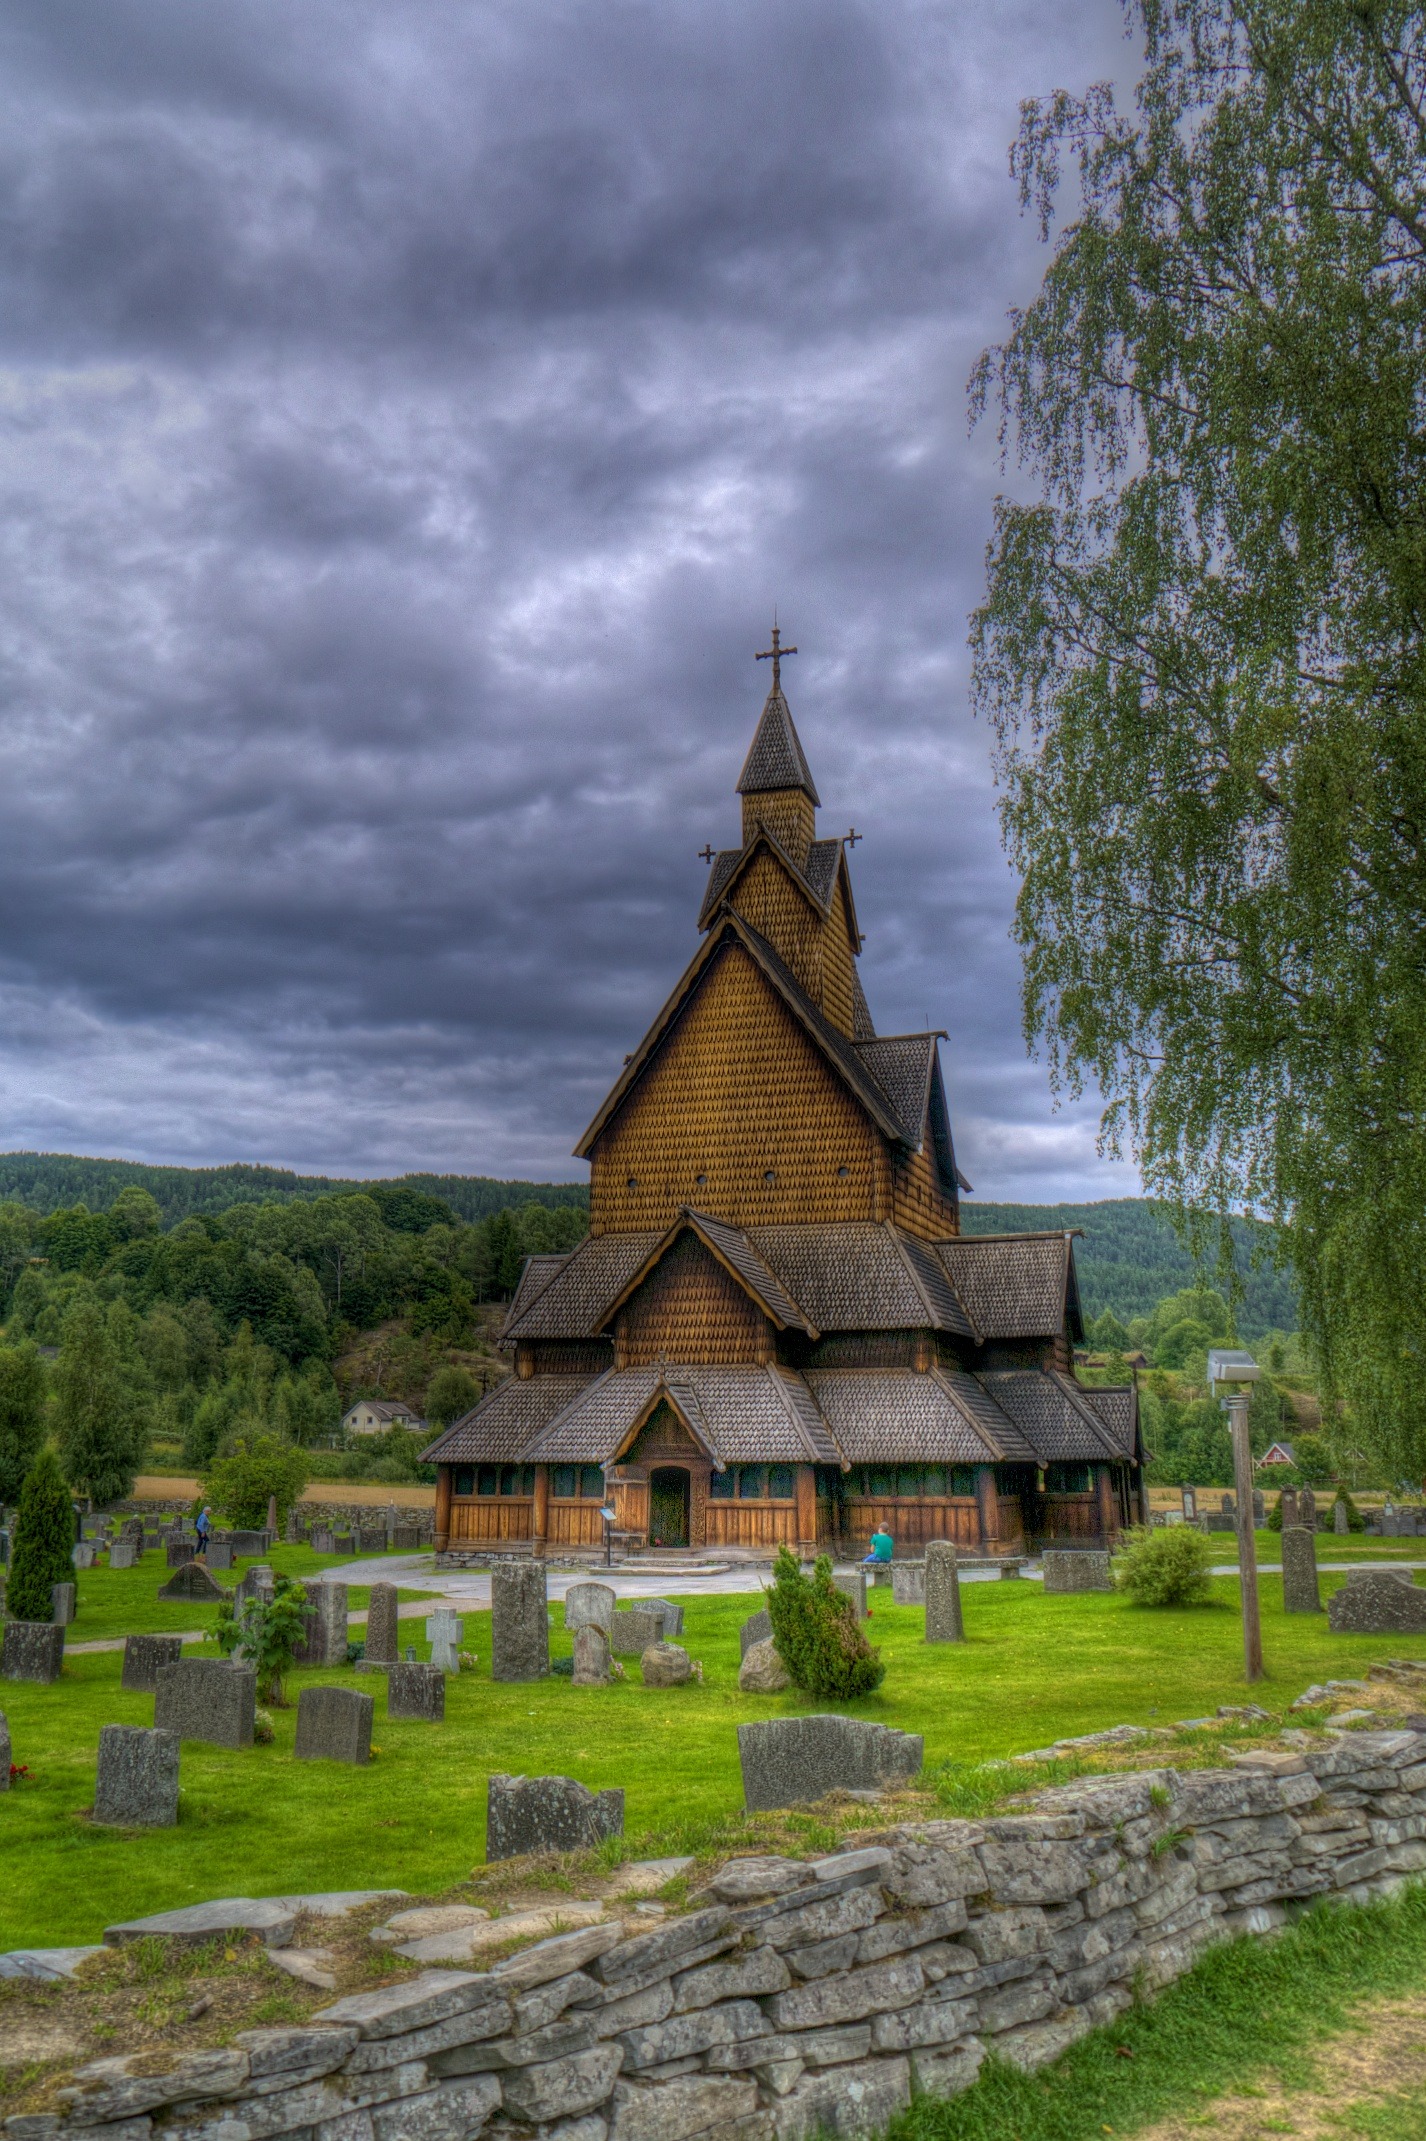
architecture, house, building, chateau, village, tower, romance, church, chapel, place of worship, temple, ruins, monastery, famous, norway, wat, rural area, impressive, stave church, wooden church